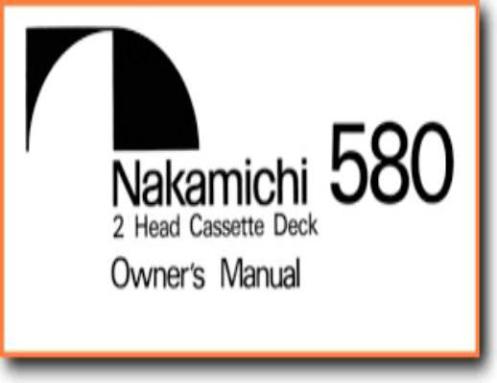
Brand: nakamichi-1
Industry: Necessities